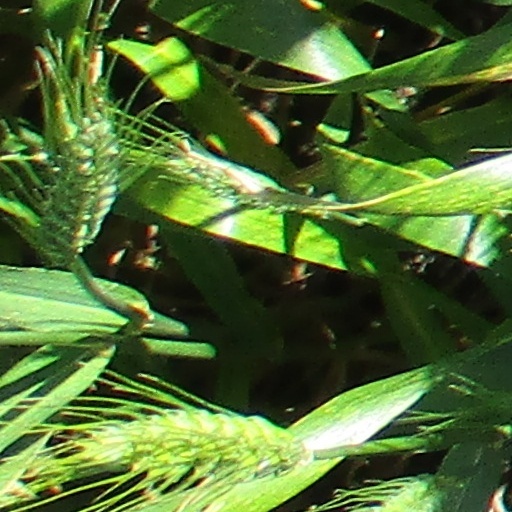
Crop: wheat